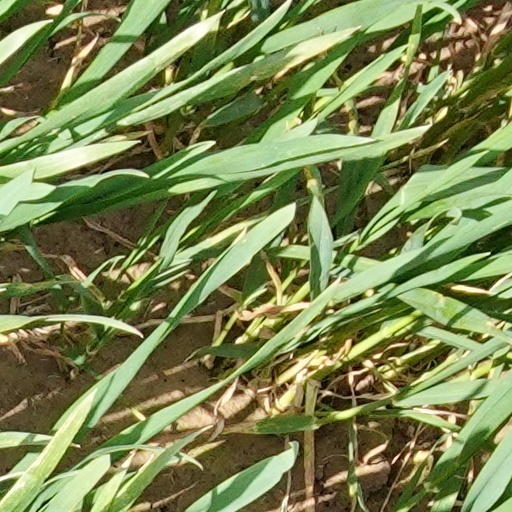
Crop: wheat